Félix Mesnil

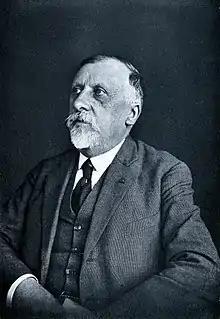
Félix Mesnil

Félix Étienne Pierre Mesnil (Omonville-la-Petite, La Manche department, 12 December 1868 – 15 February 1938, Paris) was a French zoologist, biologist, botanist, mycologist and algologist.